Gordon Murray Automotive T.33

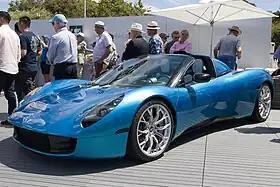
GMA T.33 Spider

The Gordon Murray Automotive Type 33 or GMA T.33 is a sports car manufactured by Gordon Murray Automotive. Designed by Gordon Murray, the T.33 is the manufacturer's second model after the T.50 supercar.